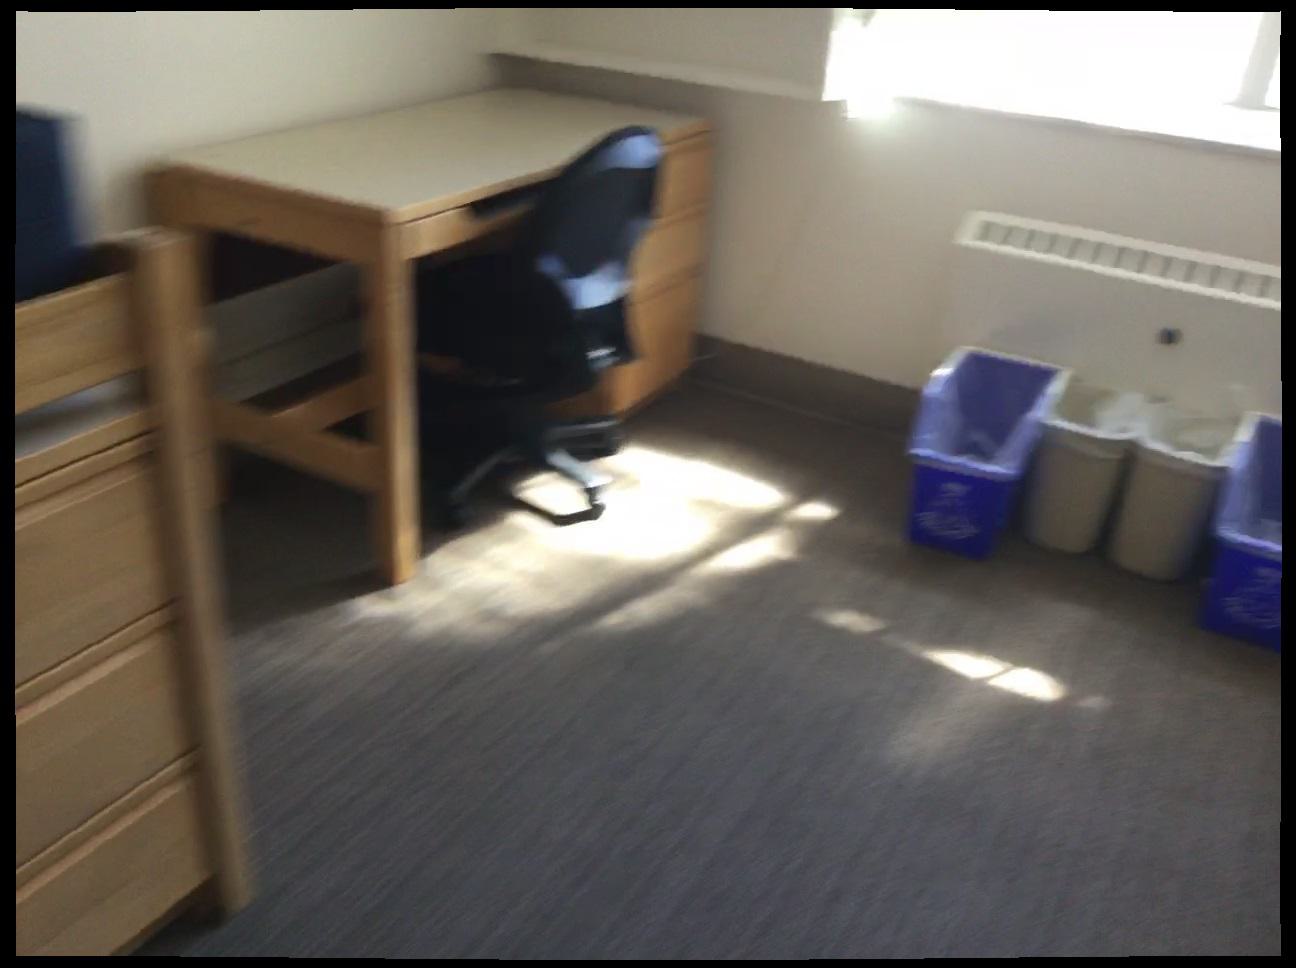
Question: In the image, there is the desk. Pinpoint several points within the vacant space situated in front of the desk from the object's perspective. Your final answer should be formatted as a list of tuples, i.e. [(x1, y1), ...], where each tuple contains the x and y coordinates of a point satisfying the conditions above. The coordinates should be between 0 and 1, indicating the normalized pixel locations of the points.
Answer: [(0.446, 0.631), (0.342, 0.694), (0.466, 0.606), (0.435, 0.591), (0.367, 0.666), (0.252, 0.793), (0.620, 0.468), (0.549, 0.615), (0.400, 0.685), (0.566, 0.592), (0.348, 0.746), (0.580, 0.433), (0.384, 0.599), (0.567, 0.489), (0.360, 0.623), (0.611, 0.530), (0.531, 0.639), (0.567, 0.446), (0.551, 0.556), (0.593, 0.457), (0.624, 0.512), (0.383, 0.769), (0.512, 0.665), (0.424, 0.657), (0.528, 0.451), (0.392, 0.639), (0.309, 0.676), (0.582, 0.570), (0.552, 0.505), (0.542, 0.437), (0.525, 0.494), (0.251, 0.737), (0.665, 0.411), (0.566, 0.536), (0.608, 0.483), (0.492, 0.694), (0.637, 0.495), (0.498, 0.623), (0.284, 0.758), (0.615, 0.394), (0.455, 0.569), (0.581, 0.518), (0.595, 0.500), (0.521, 0.542), (0.537, 0.524), (0.457, 0.675), (0.485, 0.584), (0.580, 0.472), (0.517, 0.599), (0.539, 0.477)]